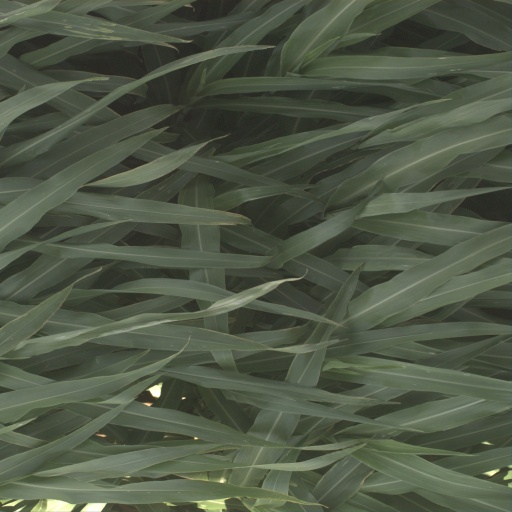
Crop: sorghum